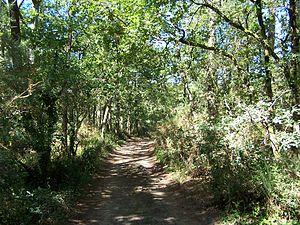
Photographie prise dans la forêt de la Coubre, une forêt domaniale couvrant plus de 4 277 hectares en bordure du littoral de la presqu'île d'Arvert, en Charente-Maritime, sur les communes des Mathes et de La Tremblade. C'est une forêt de pins maritimes, de chênes verts, de chênes pédonculé et d'arbousiers qui a été plantée au début du XIXe siècle pour contenir l'avancée des sables et protéger le site des érosions éolienne et marine très actives. Classée forêt littorale de protection, elle abrite une faune variée comportant notamment des cerfs élaphes, des chevreuils et des sangliers.
Joseph Malègue est un écrivain français, né à La Tour-d'Auvergne le 8 décembre 1876 et mort à Nantes le 30 décembre 1940.